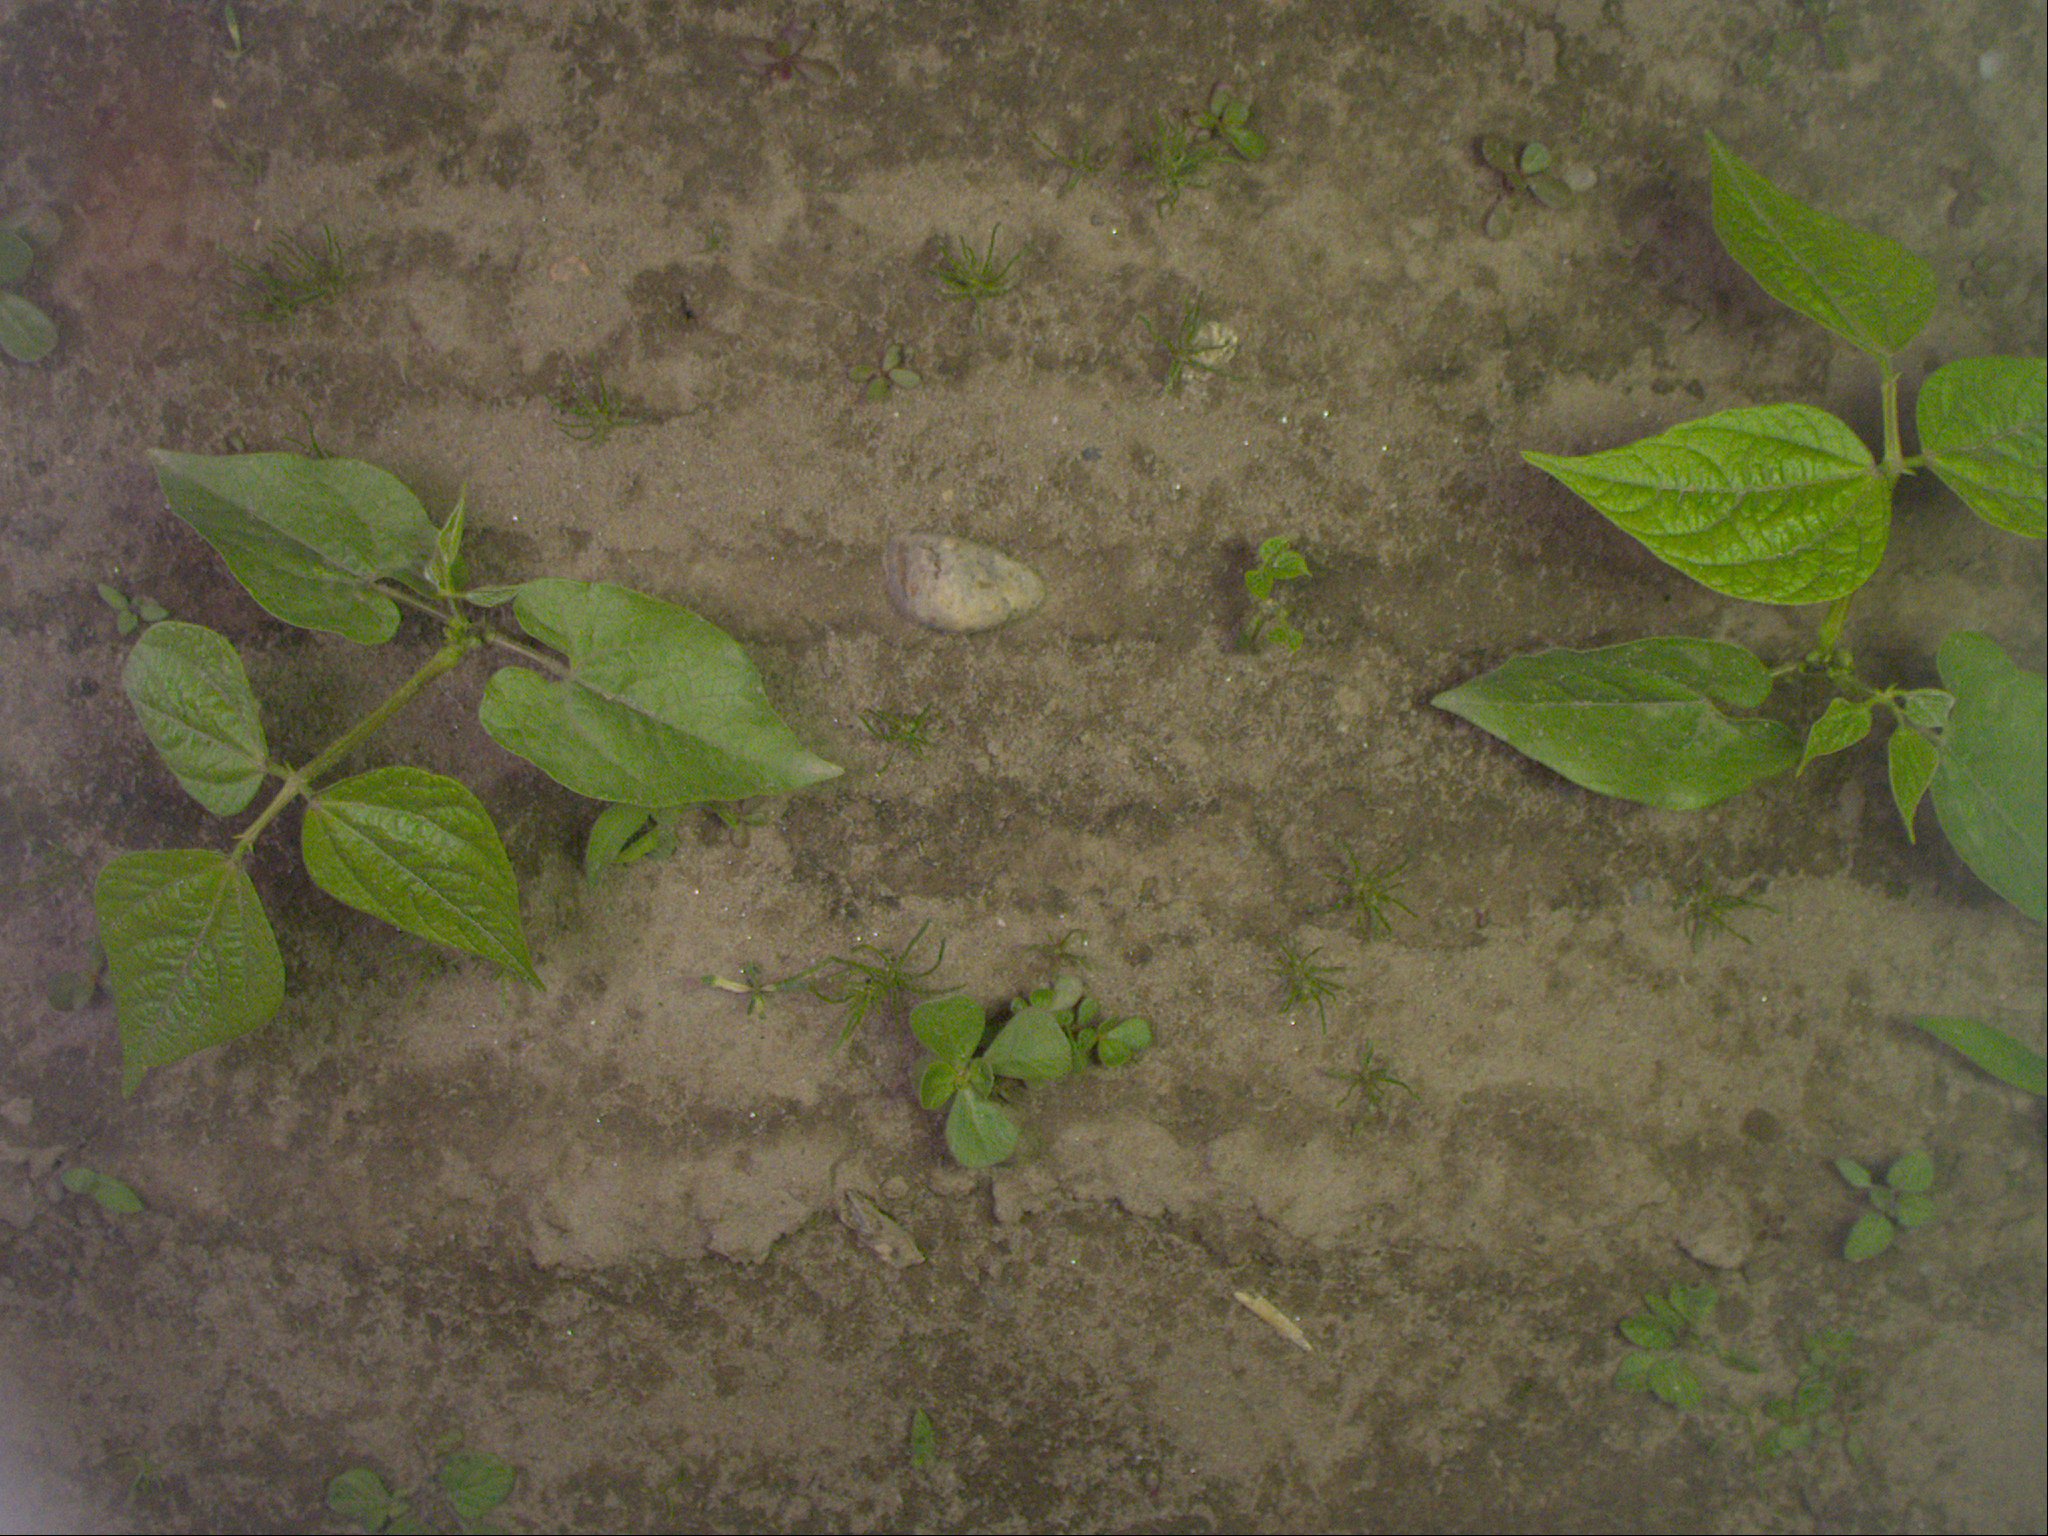
Crop: bean
Objects: bean, stem_bean, bean, stem_bean, bean, stem_bean